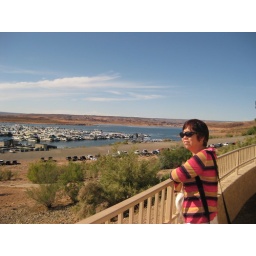
getting ready for boat ride &amp;amp; breakfast in lake